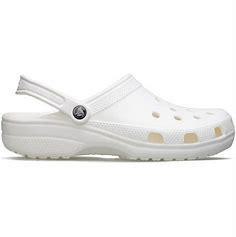
Brand: Crocs
Model: 100